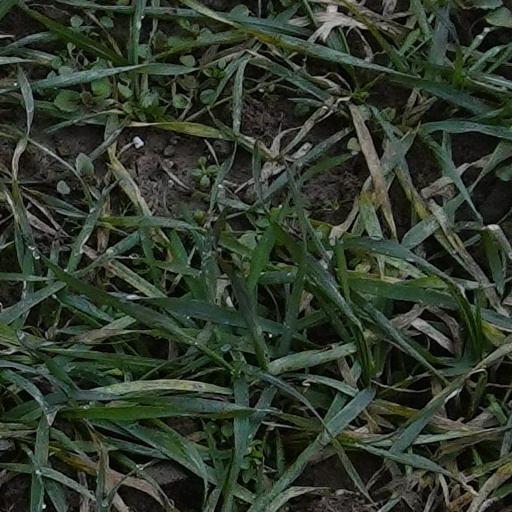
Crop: wheat